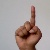
The image shows a hand gesture representing the letter 'D' in Indian Sign Language.